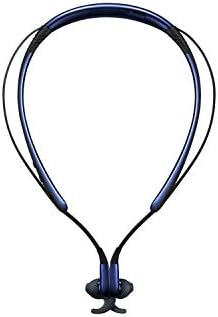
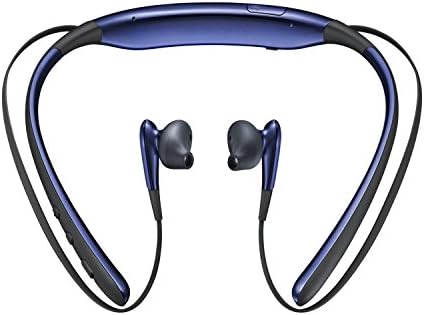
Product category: headphones
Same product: yes